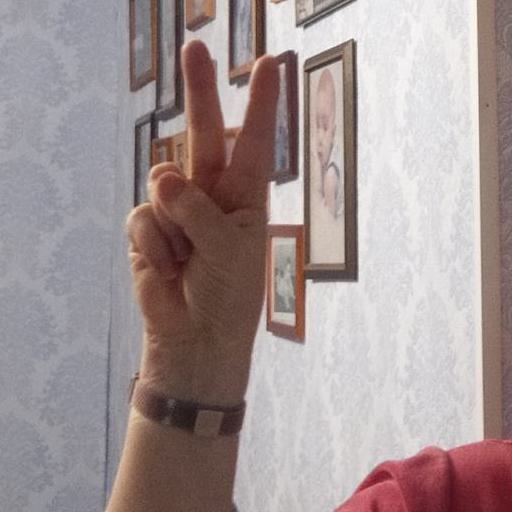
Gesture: peace